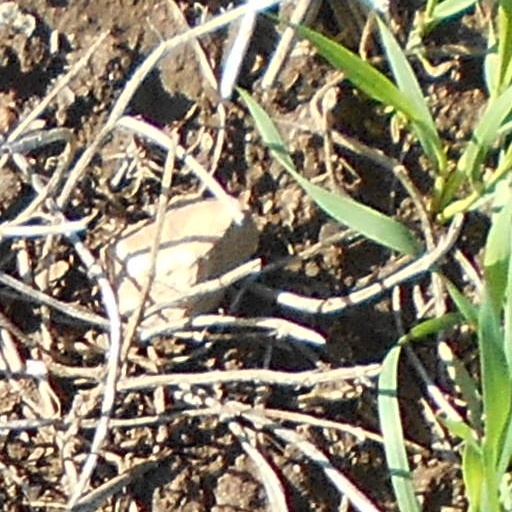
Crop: wheat